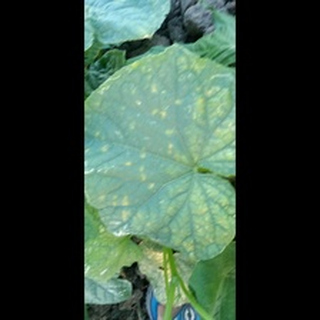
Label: diseased_cucumber